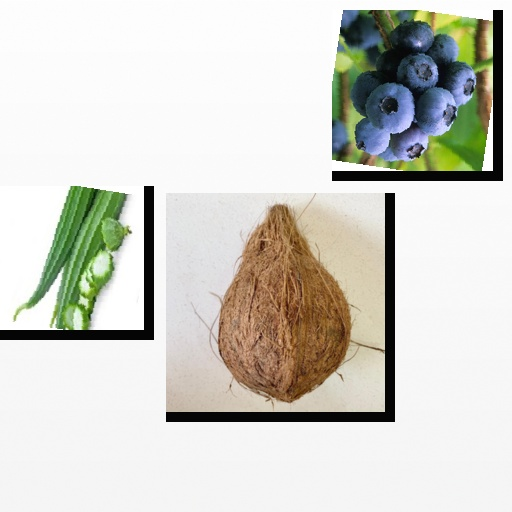
Food items: blueberry, coconut, sponge_gourd